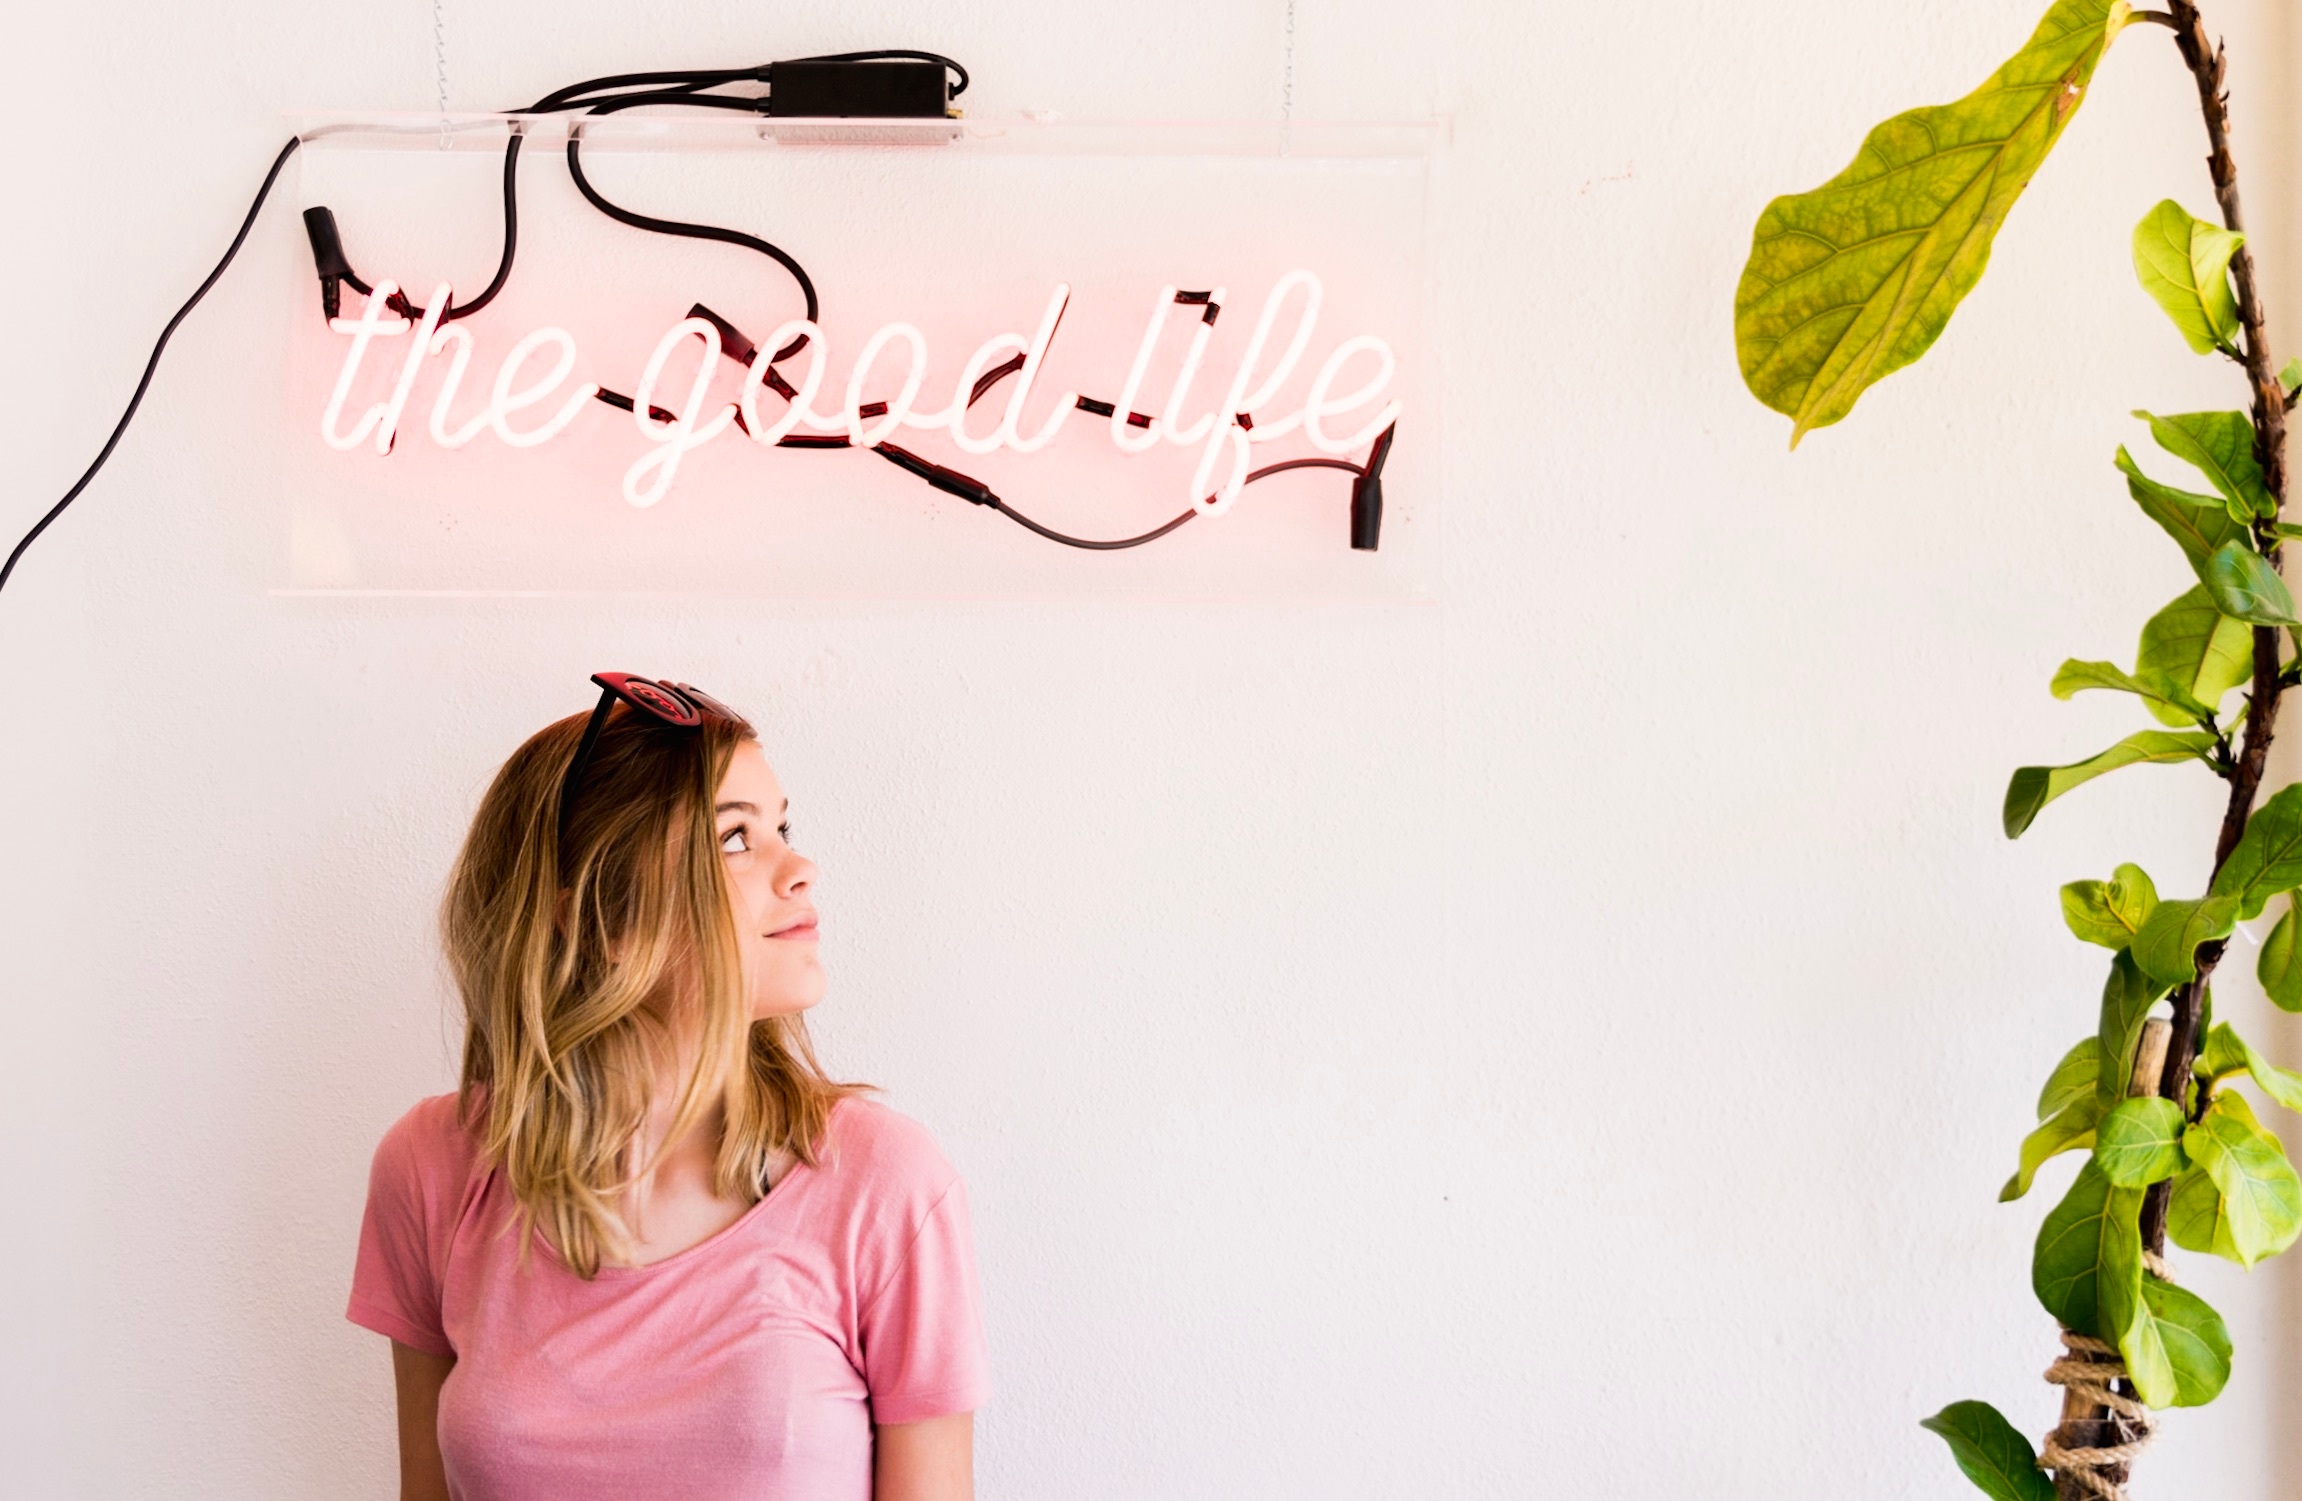
spring, pink, art, emotion